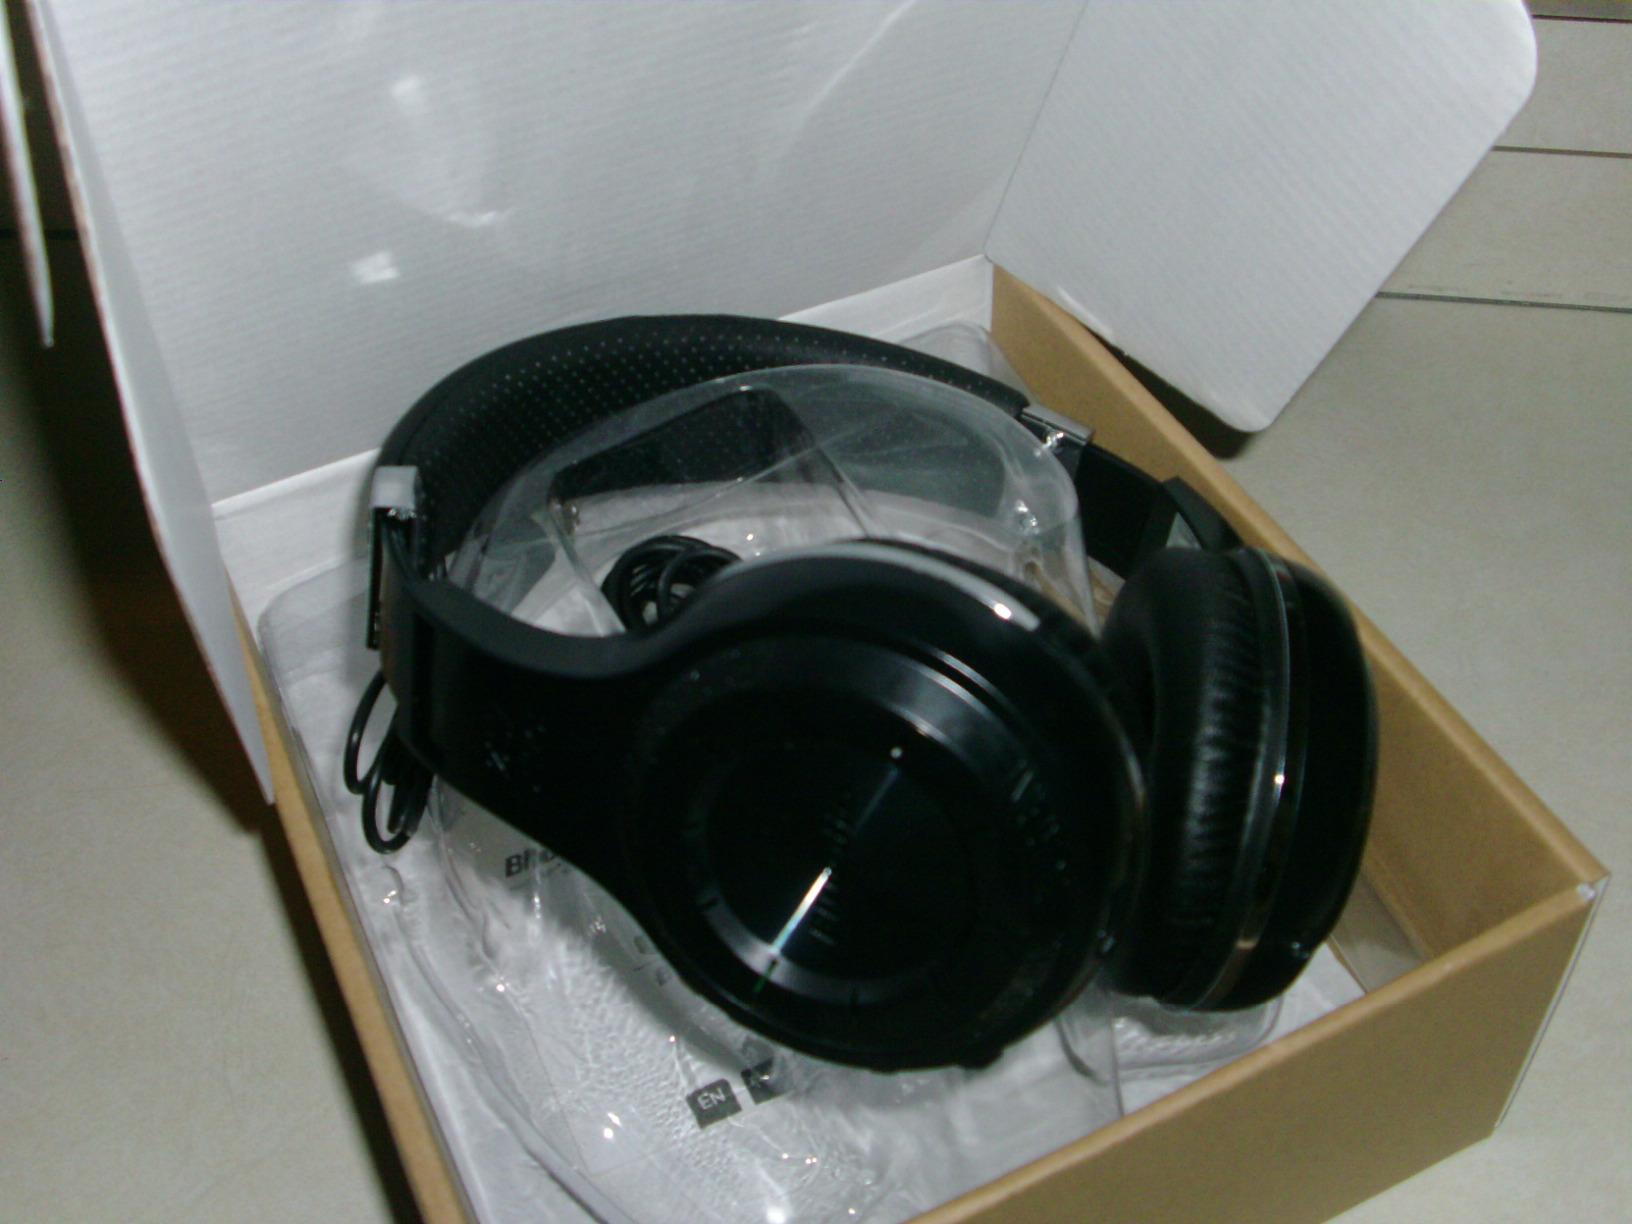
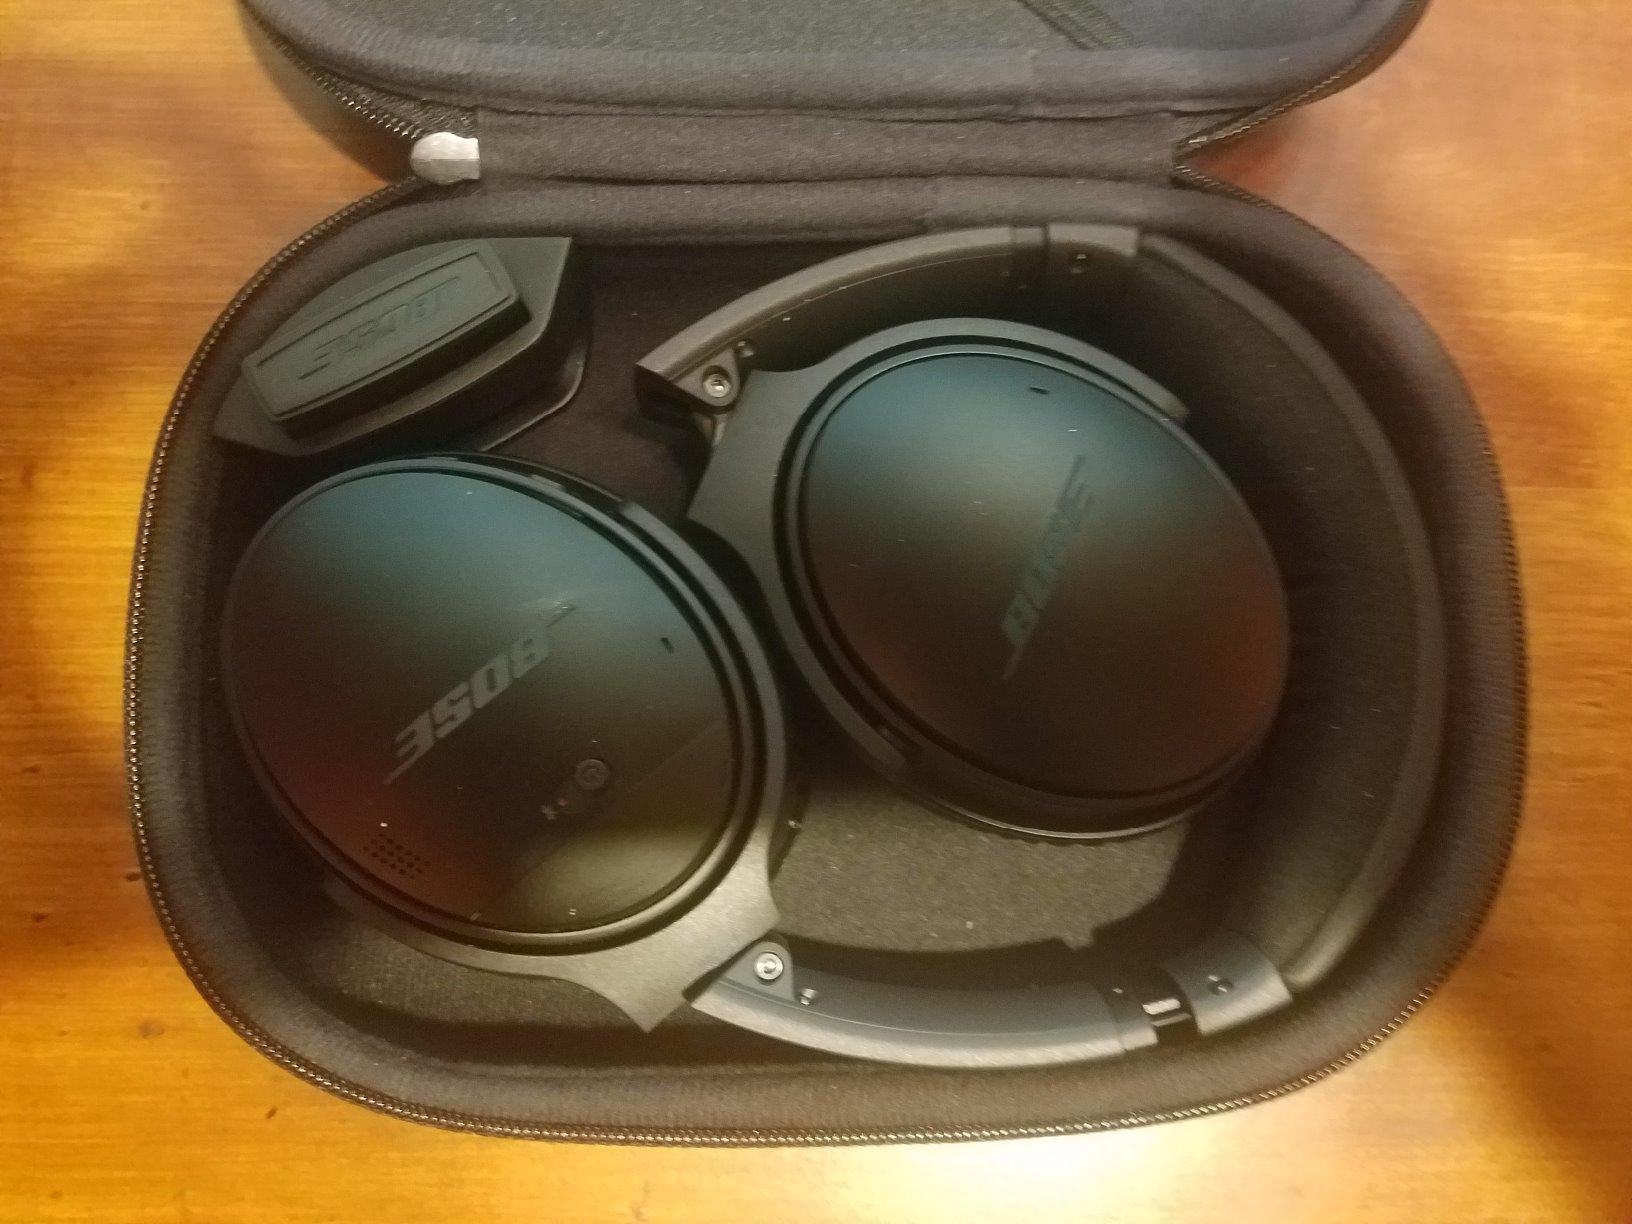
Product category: headphones
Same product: no